Carolina Dog

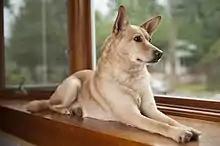
Pet Carolina dog at home

Since 1996, Carolina dogs can be registered with the United Kennel Club (UKC), which has published a detailed, formal Carolina Dog breed standard. UKC focuses on hunting dogs and other working dogs, and categorizes the Carolina in their "Sighthound & Pariah Group", along with other breeds such as the Basenji of Africa and the Thai Ridgeback. A breed standard has also been issued by the American Rare Breed Association (ARBA). ARBA includes the Carolina in their "Group 5" along with the Canaan dog and the New Guinea singing dog.